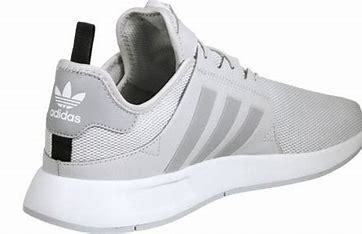
Brand: Adidas
Model: _plr